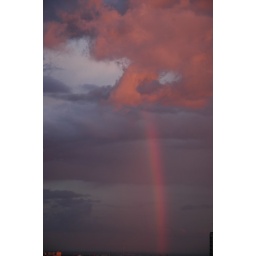
Rainbow, as taken from our 29th floor balcony in Toronto